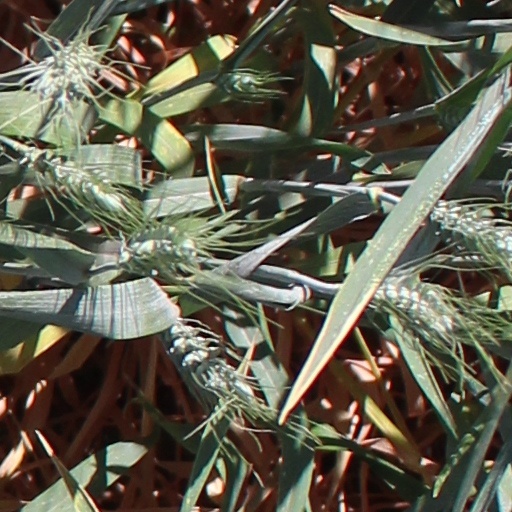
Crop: wheat